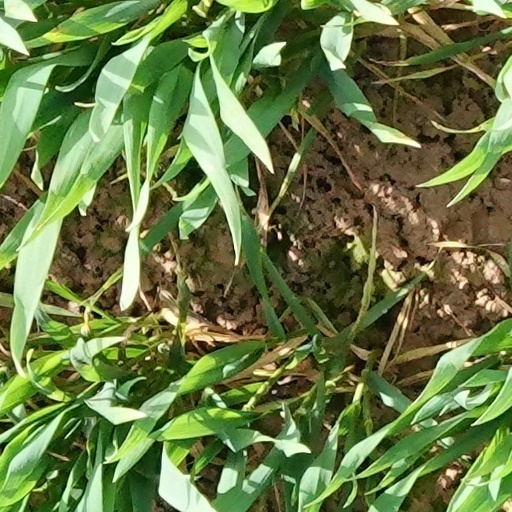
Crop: wheat